Business & Career Library

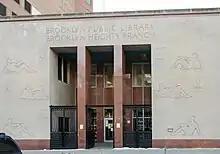
Former Brooklyn Heights Library, demolished in 2015

The Business & Career Library was a branch of the Brooklyn Public Library (BPL) at 280 Cadman Plaza West in Brooklyn Heights, near Downtown Brooklyn, in New York City. Its history precedes that of the BPL itself. In 1852, prominent citizens established the Brooklyn Athenaeum and Reading Room for the instruction of young men. In 1857, a group of young men established the Brooklyn Mercantile Library Association of the City of Brooklyn, which shared a building with the Athenaeum. The Mercantile Library attempted to be more practical, placing less emphasis on Literature and philosophy. The librarian in charge was Stephen Buttrick Noyes. In 1866, he went to work at the Library of Congress.